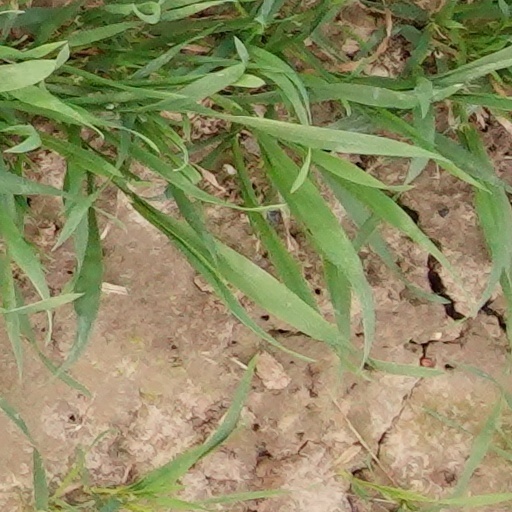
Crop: wheat